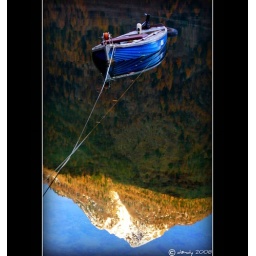
mountain in the water